Hebden Royd

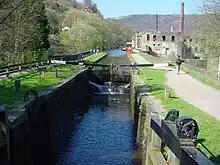
The Rochdale Canal at Hebden Bridge

Hebden Bridge railway station lies on the Caldervale Line between Manchester Victoria and Leeds. It is served by frequent Northern services to towns and cities in Lancashire, Greater Manchester, as well as West and North Yorkshire including Leeds, Blackpool North, York, Manchester Victoria and Todmorden. There are also some infrequent services to Dewsbury via Brighouse. The station is still in the original Lancashire & Yorkshire Railway colours, decorated with hanging baskets, original signage and luggage trolleys. Mytholmroyd railway station also serves most of the services into and from Hebden Bridge railway station, with the exception of Blackpool-York services, which only stop at Hebden Bridge. Mytholmroyd also serves disabled passengers from Hebden Royd, with no disabled facilities at Hebden Bridge railway station.